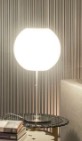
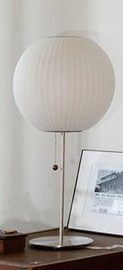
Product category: misc
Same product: yes